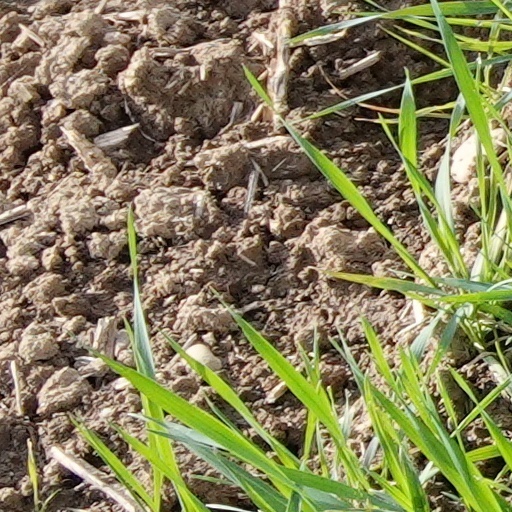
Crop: wheat